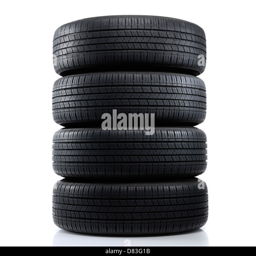
set of stacked all - season tires isolated on white background